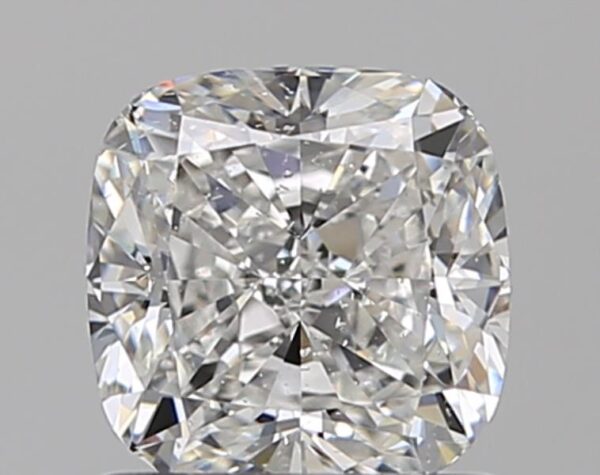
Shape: cushion
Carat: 1
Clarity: SI2
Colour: F
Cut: EX
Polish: EX
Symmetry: EX
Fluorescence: M
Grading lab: GIA
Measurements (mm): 5.69 x 5.67 x 3.73